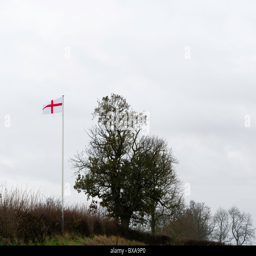
flag marking position of the parliamentary army